I Wandered Lonely as a Cloud

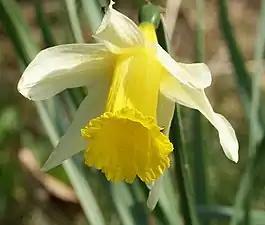
"Narcissus pseudonarcissus", the "daffodil" native to the Lake District

Wordsworth revised the poem in 1815. He replaced "dancing" with "golden"; "along" with "beside"; and "ten thousand" with "fluttering and". He then added a stanza between the first and second, and changed "laughing" to "jocund". The last stanza was left untouched.